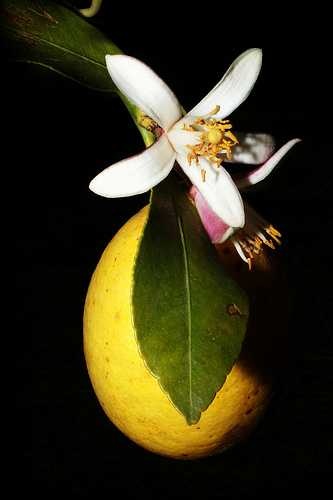
Label: Lemon